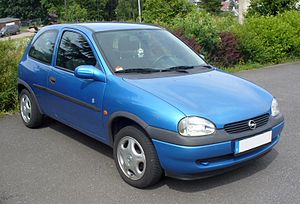
Opel Corsa B / Modelhistorie / Facelift
Opel Corsa B var en mellem starten af 1993 og sensommeren 2000 af Opel bygget minibil, som afløste forgængeren Corsa A.